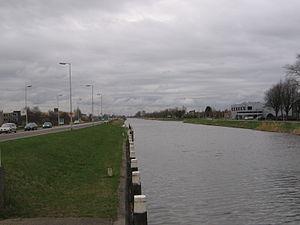
Le Canal de Voorne, est un canal, creusé en 1830. Le canal relie le Haringvliet à Hellevoetsluis au port de Rotterdam près de l'ancien hameau de Nieuwesluis. Le canal coupe en deux l'ancienne île de Voorne et le polder de Nieuwenhoorn.